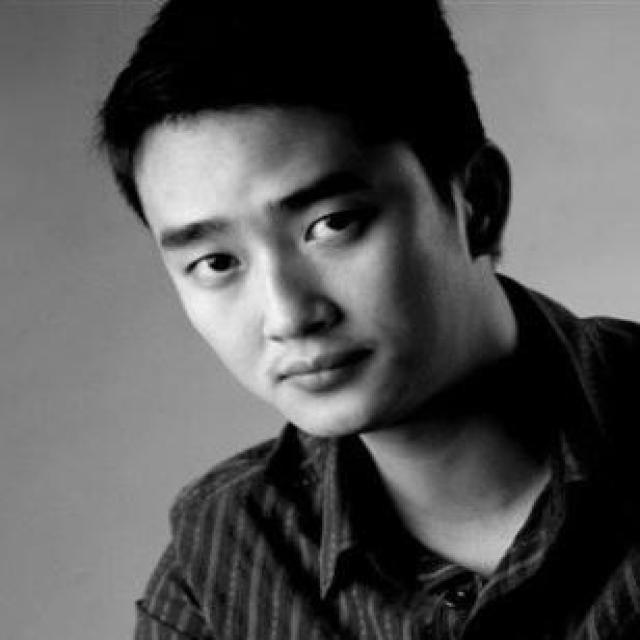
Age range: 21-44